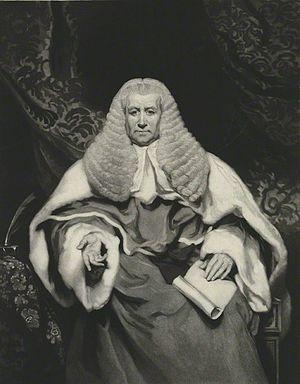
Sir Vicary Gibbs PC, KC était un juge et homme politique anglais. Il était connu pour son esprit caustique, qui lui valut le surnom de "Vinaigre Gibbs".